The Three Leaps of Wang Lun

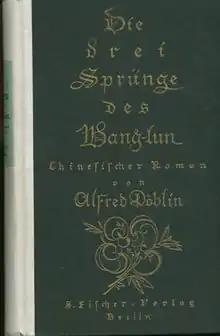
Cover of the first edition

The Three Leaps of Wang Lun ("Die drei Sprünge des Wang-lun") is a historical novel by the German author Alfred Döblin that narrates upheaval and revolution in 18th-century China. Published in 1916 (although back-dated to 1915), this epic historical novel was Döblin's third novel (although it was the first to be published as a book). It earned him the Fontane Prize. Favorably received by critics, who praised its detailed and exotic depictions of China, it was a literary breakthrough for Döblin. "Wang Lun" also had an influence on younger German writers, including Lion Feuchtwanger, Anna Seghers and Bertolt Brecht; for the latter, it provided an impulse for the development of the theory of epic theatre. In commercial sales, it is Döblin's most successful novel after "Berlin Alexanderplatz". The title of the novel refers to the rebel leader Wang Lun.